Sliding T bevel

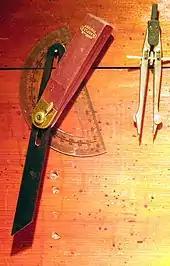
T bevel with protractor and dividers

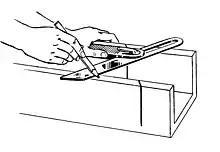
In use

A sliding T bevel, also known as a bevel gauge or false square is an adjustable gauge for setting and transferring angles. Different from the square, which is fixed and can only set a 90° angle, the sliding T bevel can set any angle and transfer it on another piece.